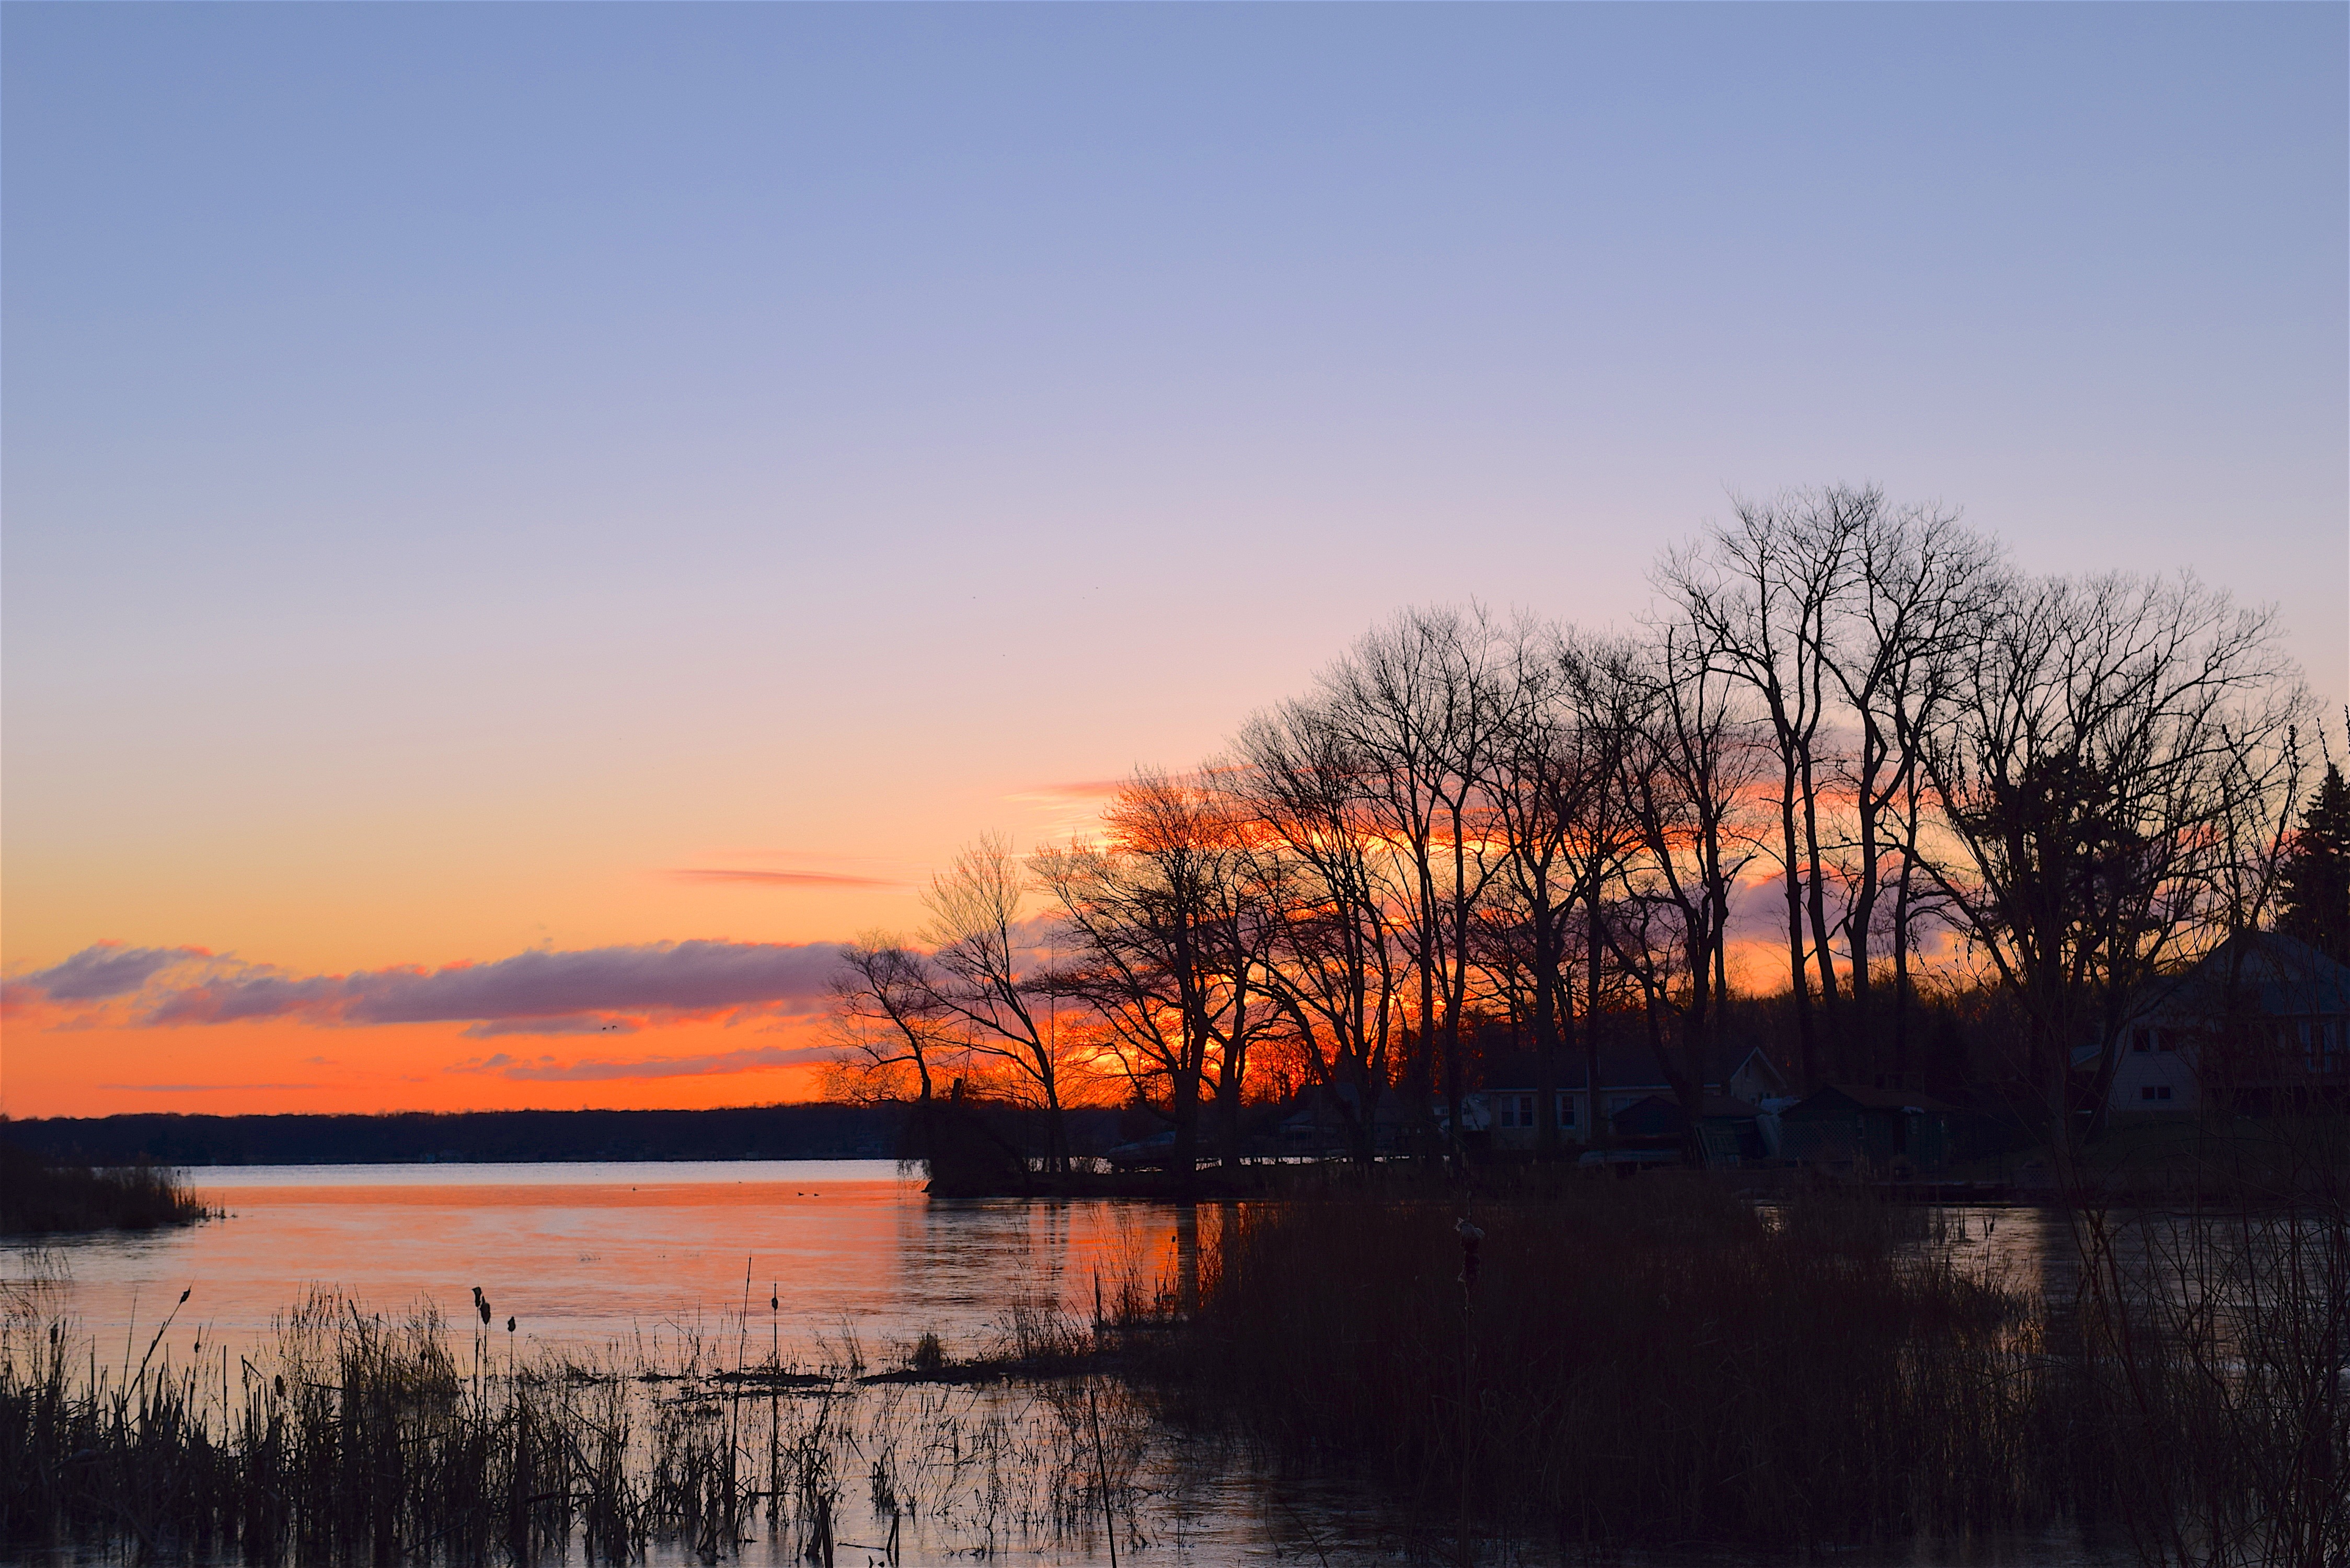
landscape, tree, water, nature, forest, outdoor, horizon, silhouette, cloud, sky, sun, sunrise, sunset, sunlight, morning, lake, dawn, river, dusk, evening, reflection, tranquil, scenic, peaceful, natural, scenery, calm, serene, blue, trees, afterglow, atmospheric phenomenon